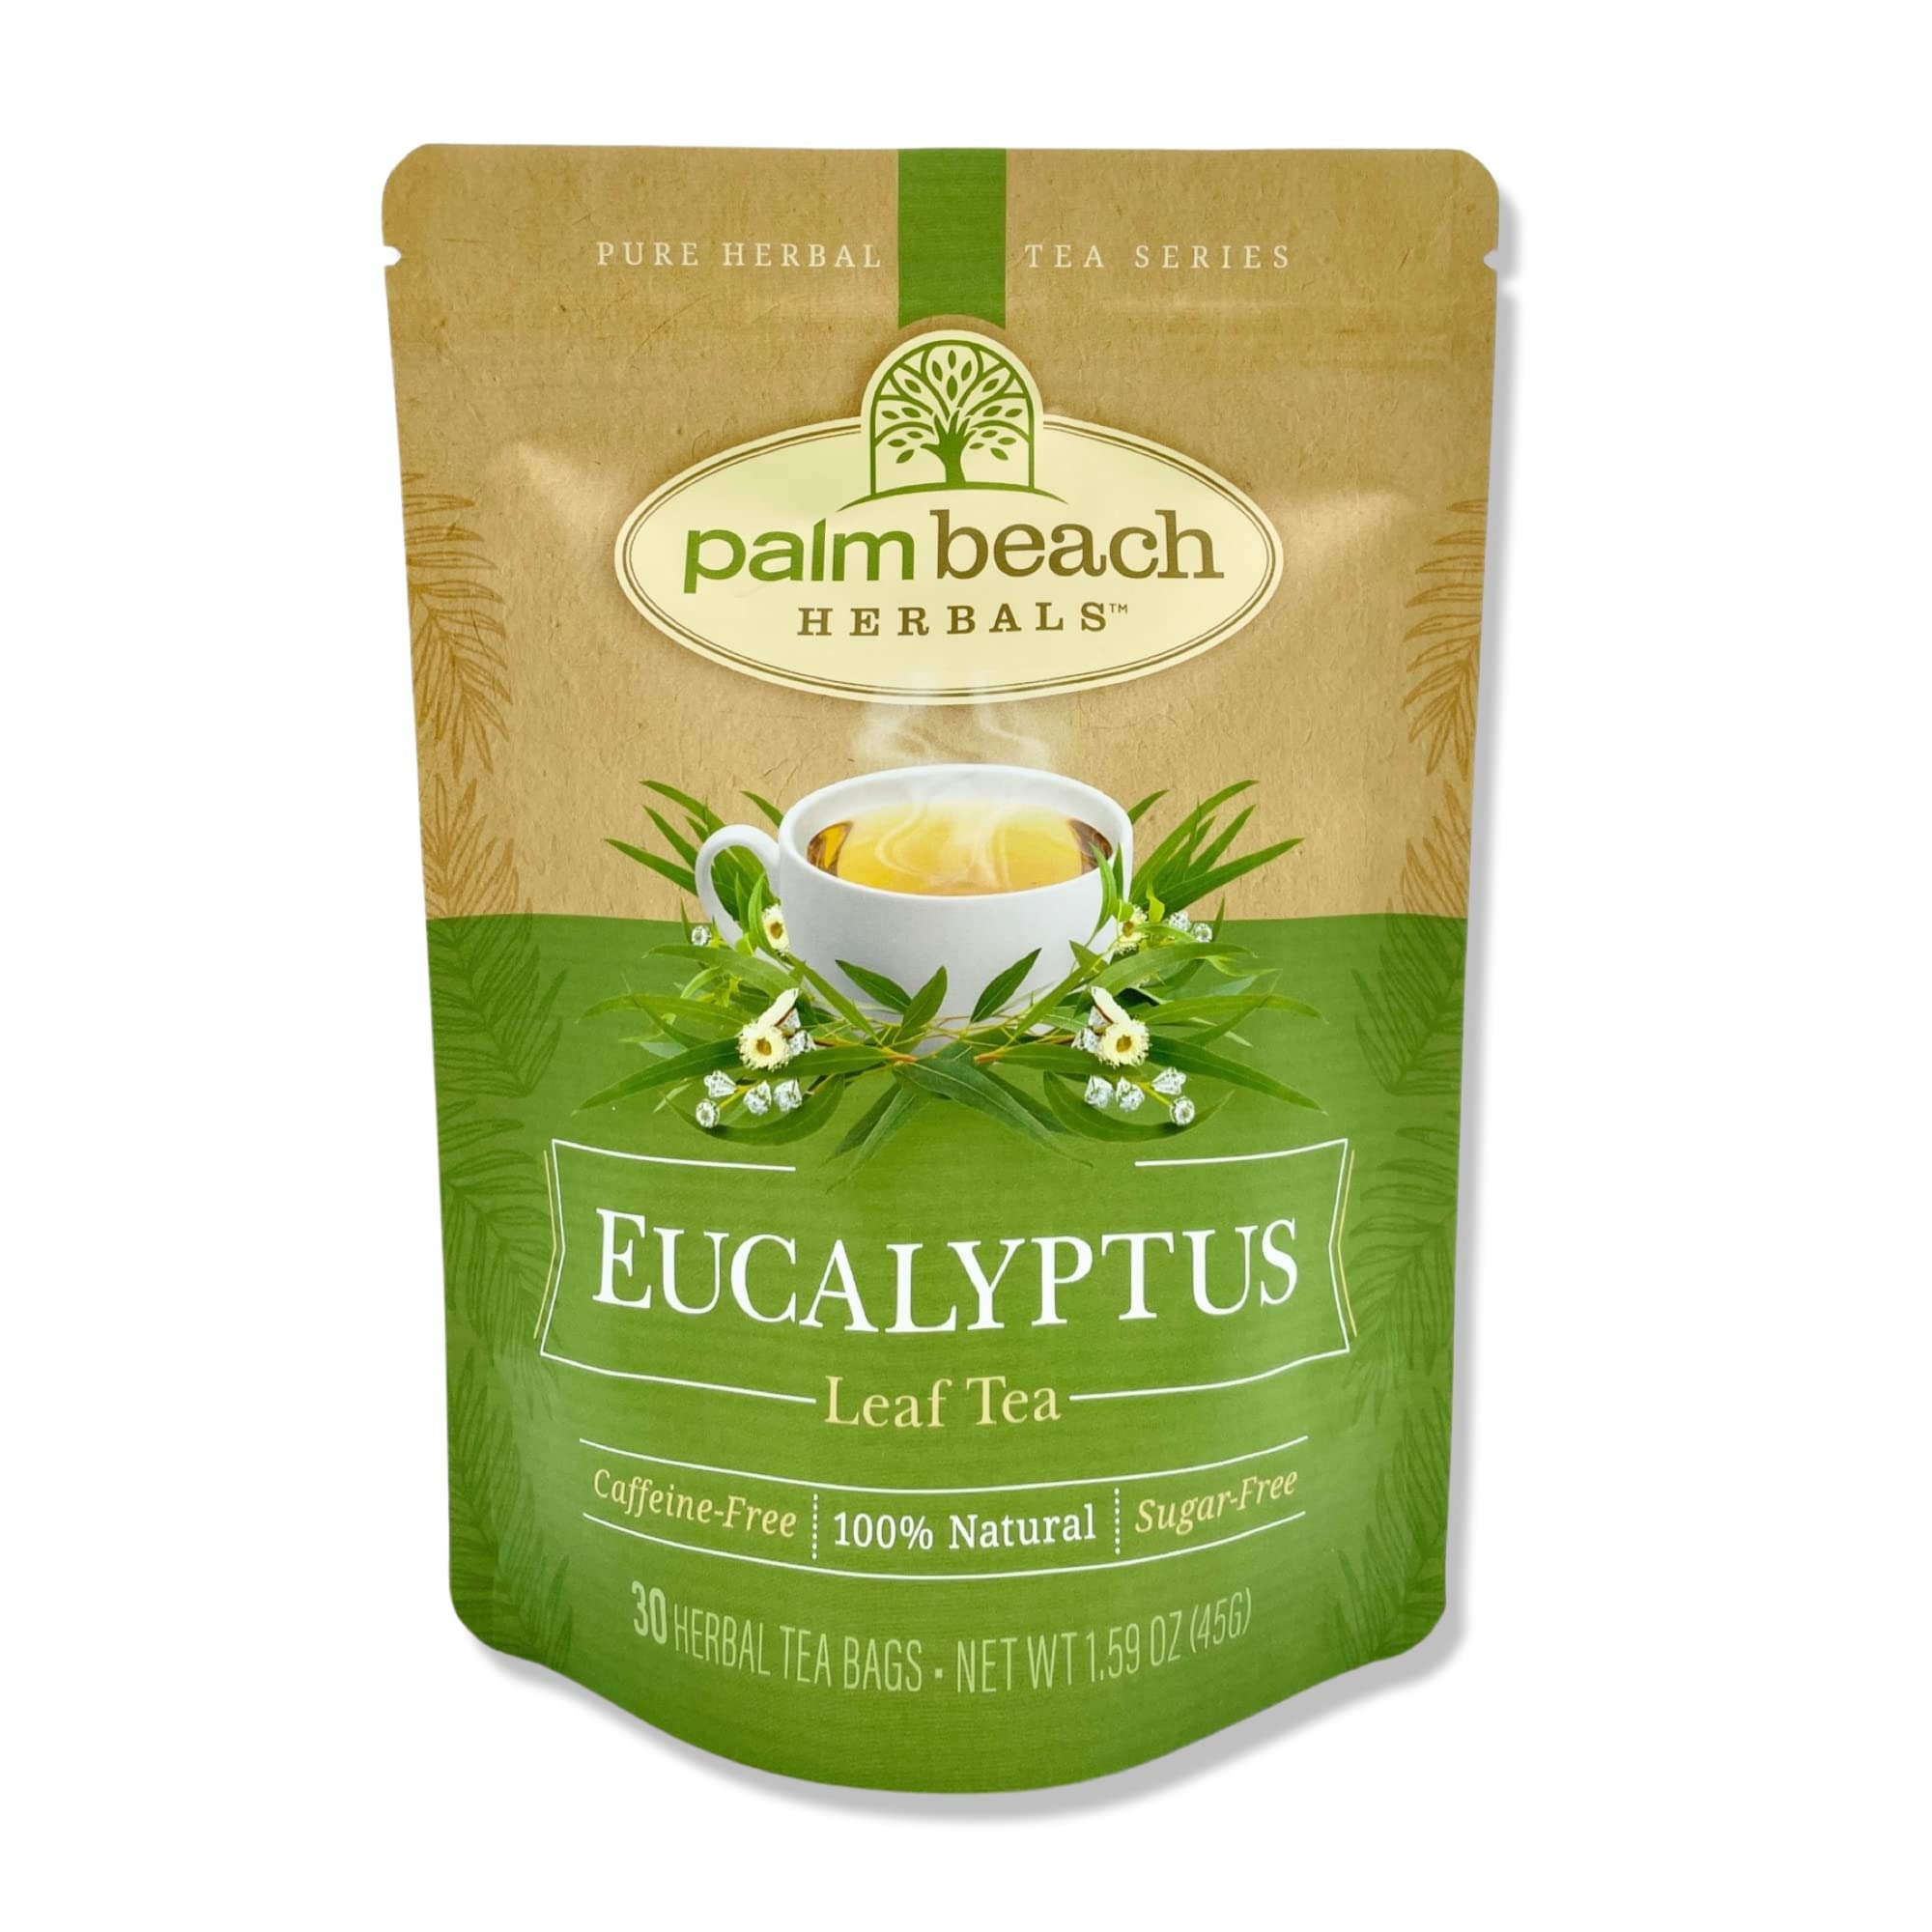
Item Name: Palm Beach Medicinal Herbs - Eucalyptus Leaf Tea - Pure Herbal Tea Series (30 Tea Bags) 100% Natural
Bullet Point 1: Eucalyptus Leaf Tea - PURE HERBAL TEA SERIES
Bullet Point 2: Pure, No Fillers. Caffeine-Free, Sugar-Free. All-Natural. Responsibly Harvested.
Bullet Point 3: Each made-to-order package contains 30 handcrafted tea bags. (1.5g each, 45g total)
Bullet Point 4: Herbal teas are soothing when sipped warm and refreshing when served over ice
Bullet Point 5: Premium, hand-crafted artisan teas made with all-natural ingredients to make every cup an enjoyable herbal experience!
Product Description: Eucalyptus Leaf Tea - PURE HERBAL TEA SERIES by Palm Beach Herbal Tea Company. Each package of Eucalyptus Leaf Tea contains 30 handcrafted herbal tea bags of pure dried, powdered eucalyptus leaves. Pure Eucalyptus Leaf tea contains no fillers. 100% Natural, Sugar-free, and Caffeine-free. 30ct package (1.5g each, 45g total). CAUTION: Please seek the advice of a healthcare provider before using this or any other herbal product, especially if you are pregnant, breastfeeding, or have any health conditions. Some herbal products may affect certain medications.
Value: 30.0
Unit: Count

Price: 14.95